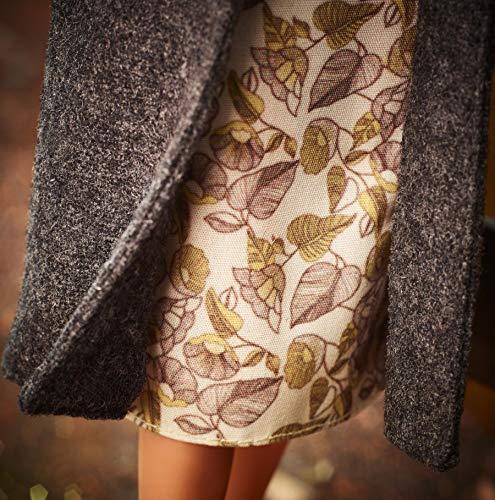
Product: Barbie Inspiring Women Series Rosa Parks Collectible Barbie doll
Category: Toys & Games | Dolls & Accessories | Playsets
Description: This Inspiring Women Series Barbie doll is sculpted to Rosa Parks’ likeness and is fully articulated for endless posing possibilities.
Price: $22.99
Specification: ProductDimensions:12.8x2.5x7inches|ItemWeight:3.52ounces|ShippingWeight:11.7ounces(Viewshippingratesandpolicies)|ASIN:B07GLKJDKQ|Itemmodelnumber:FXD76|Manufacturerrecommendedage:6-10years